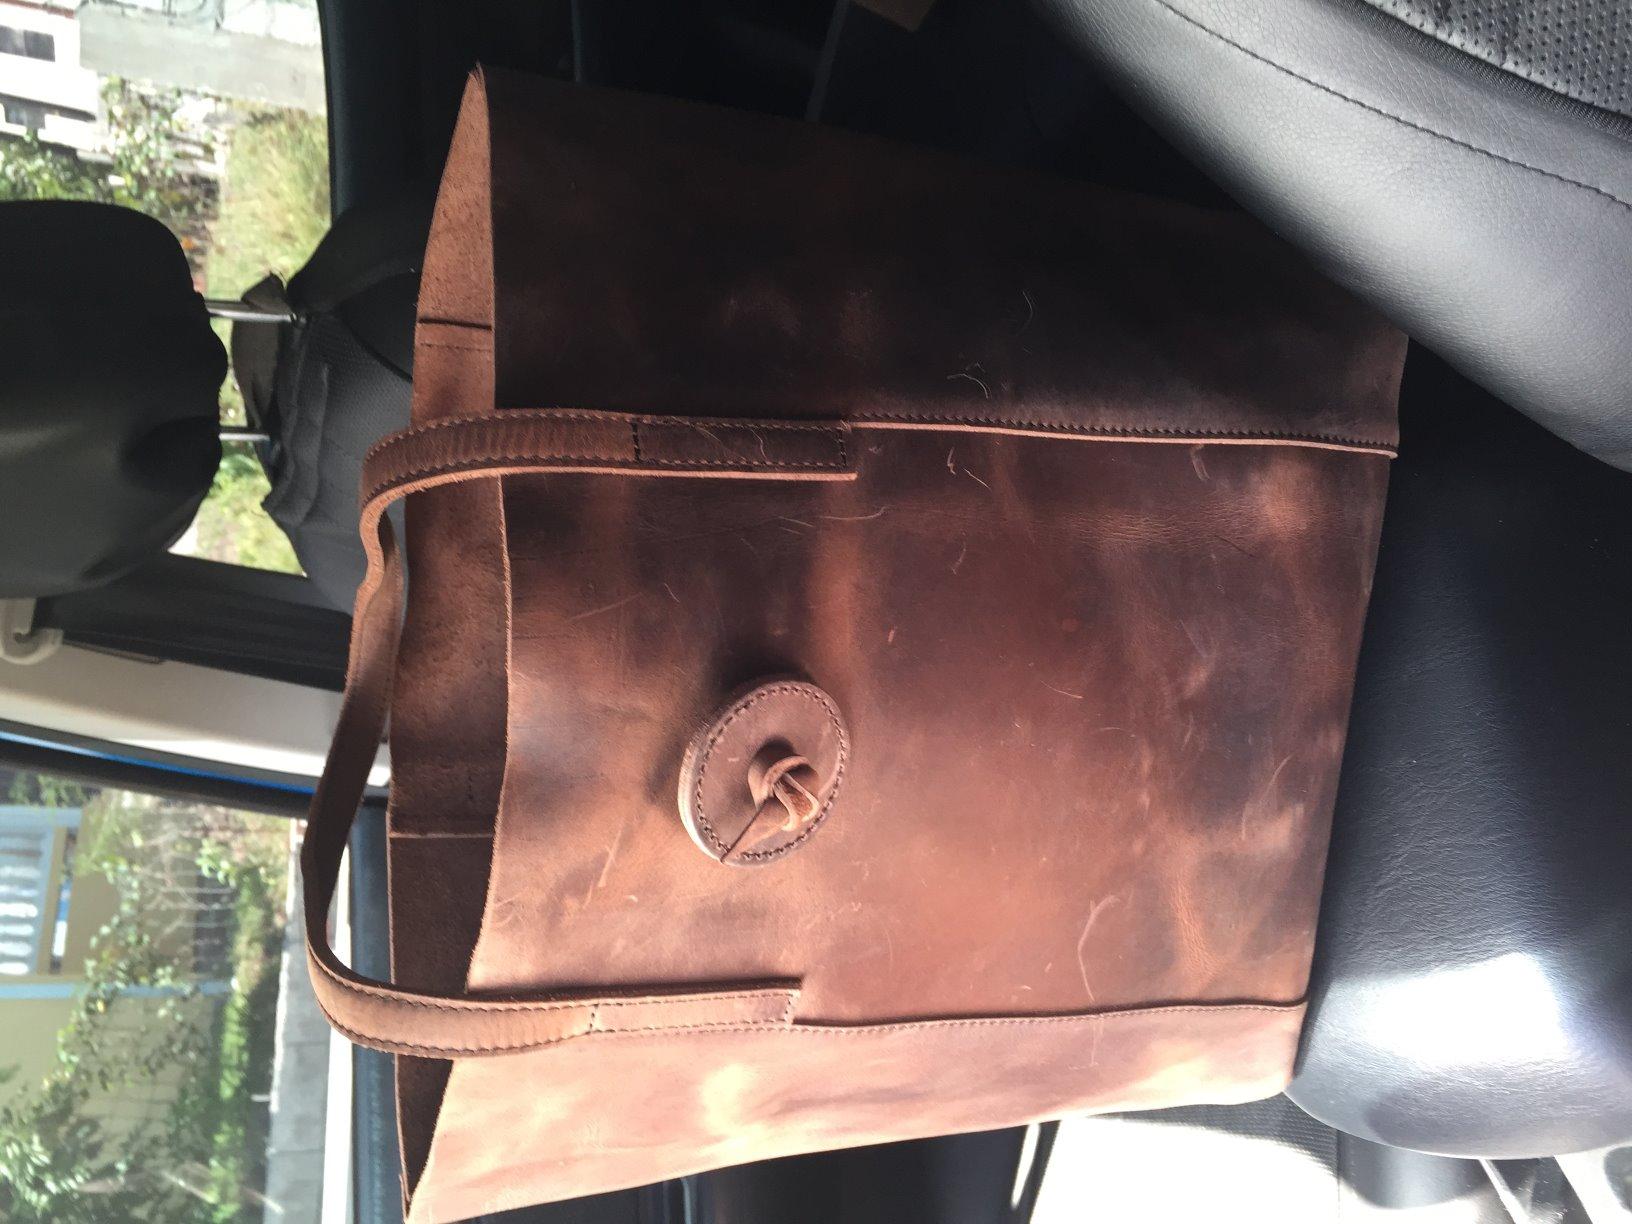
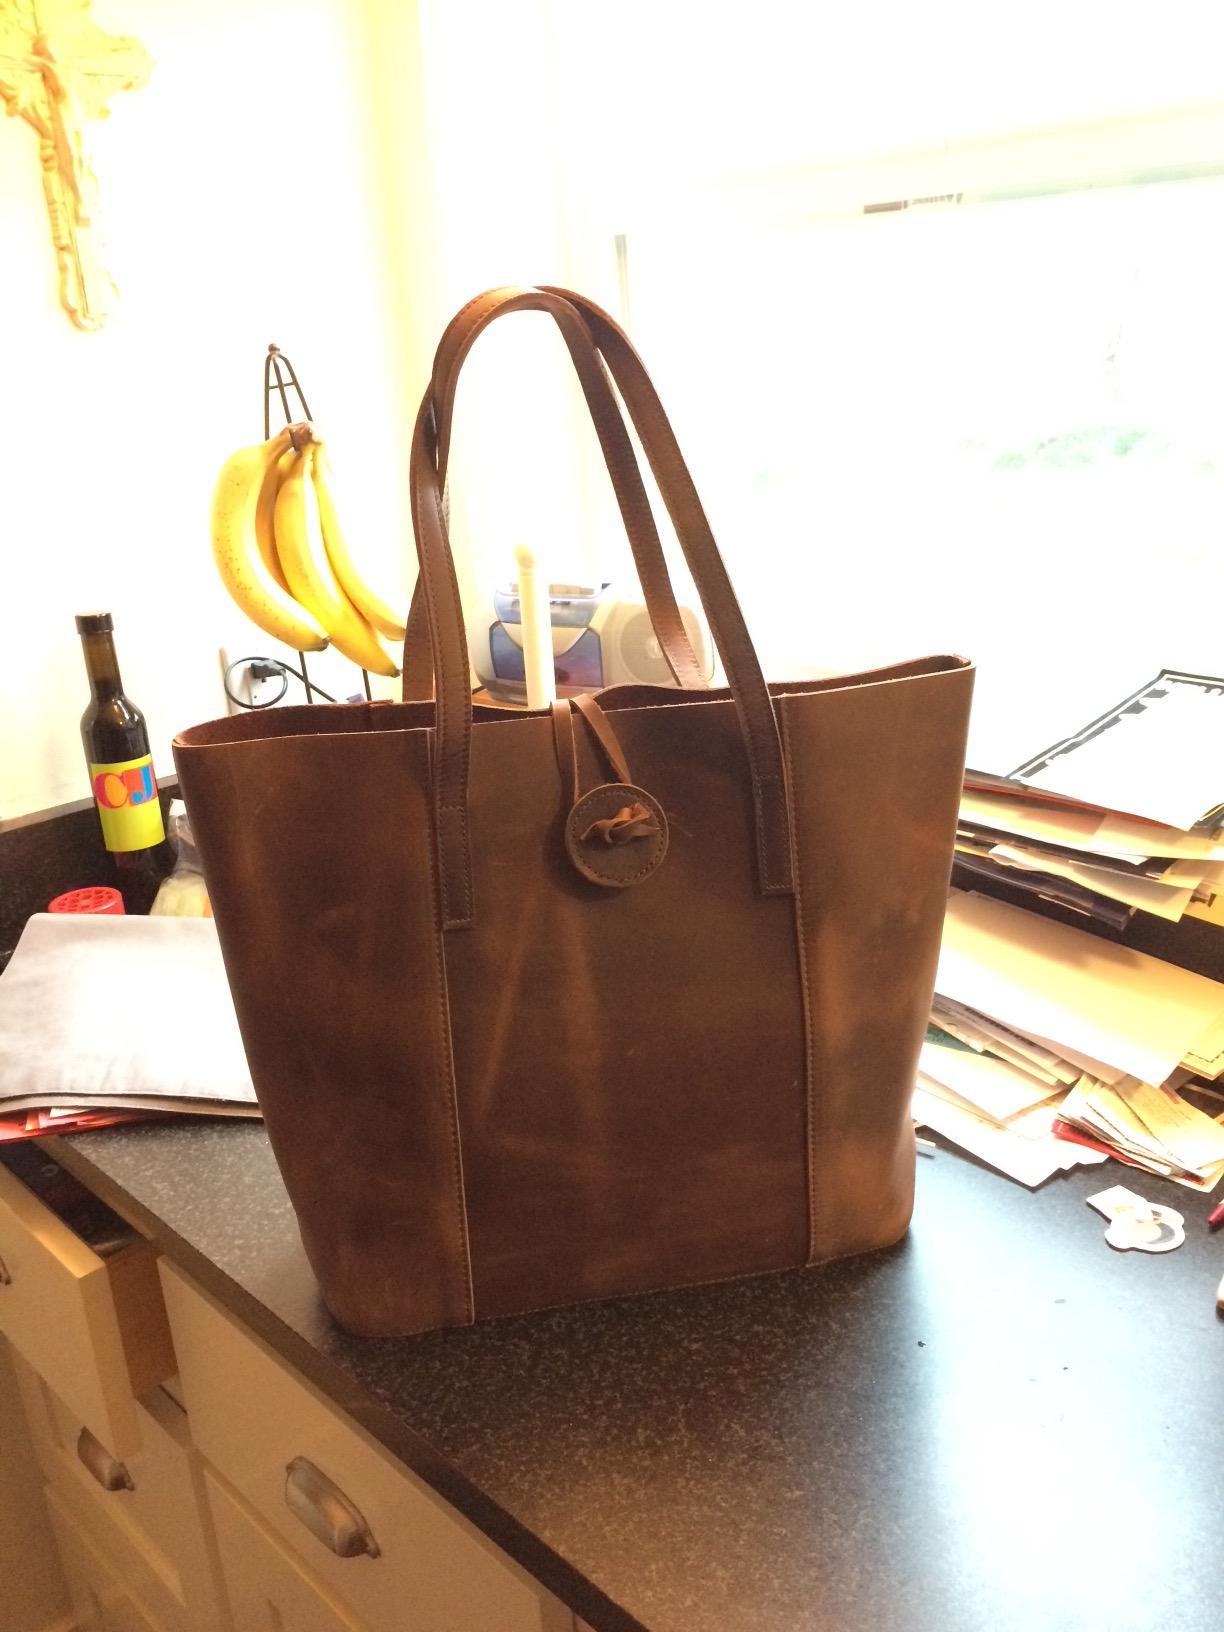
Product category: accessories_handbag
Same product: yes